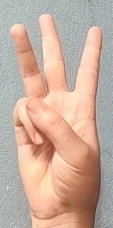
ASL sign: W